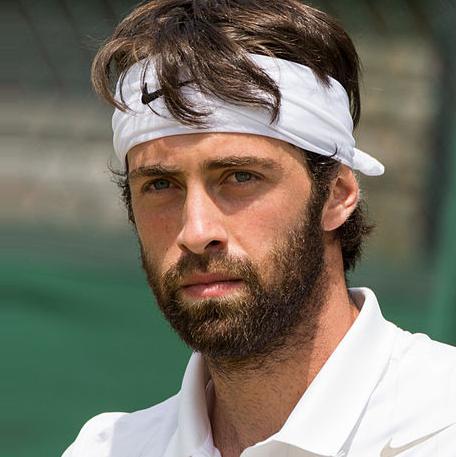
Age: 22